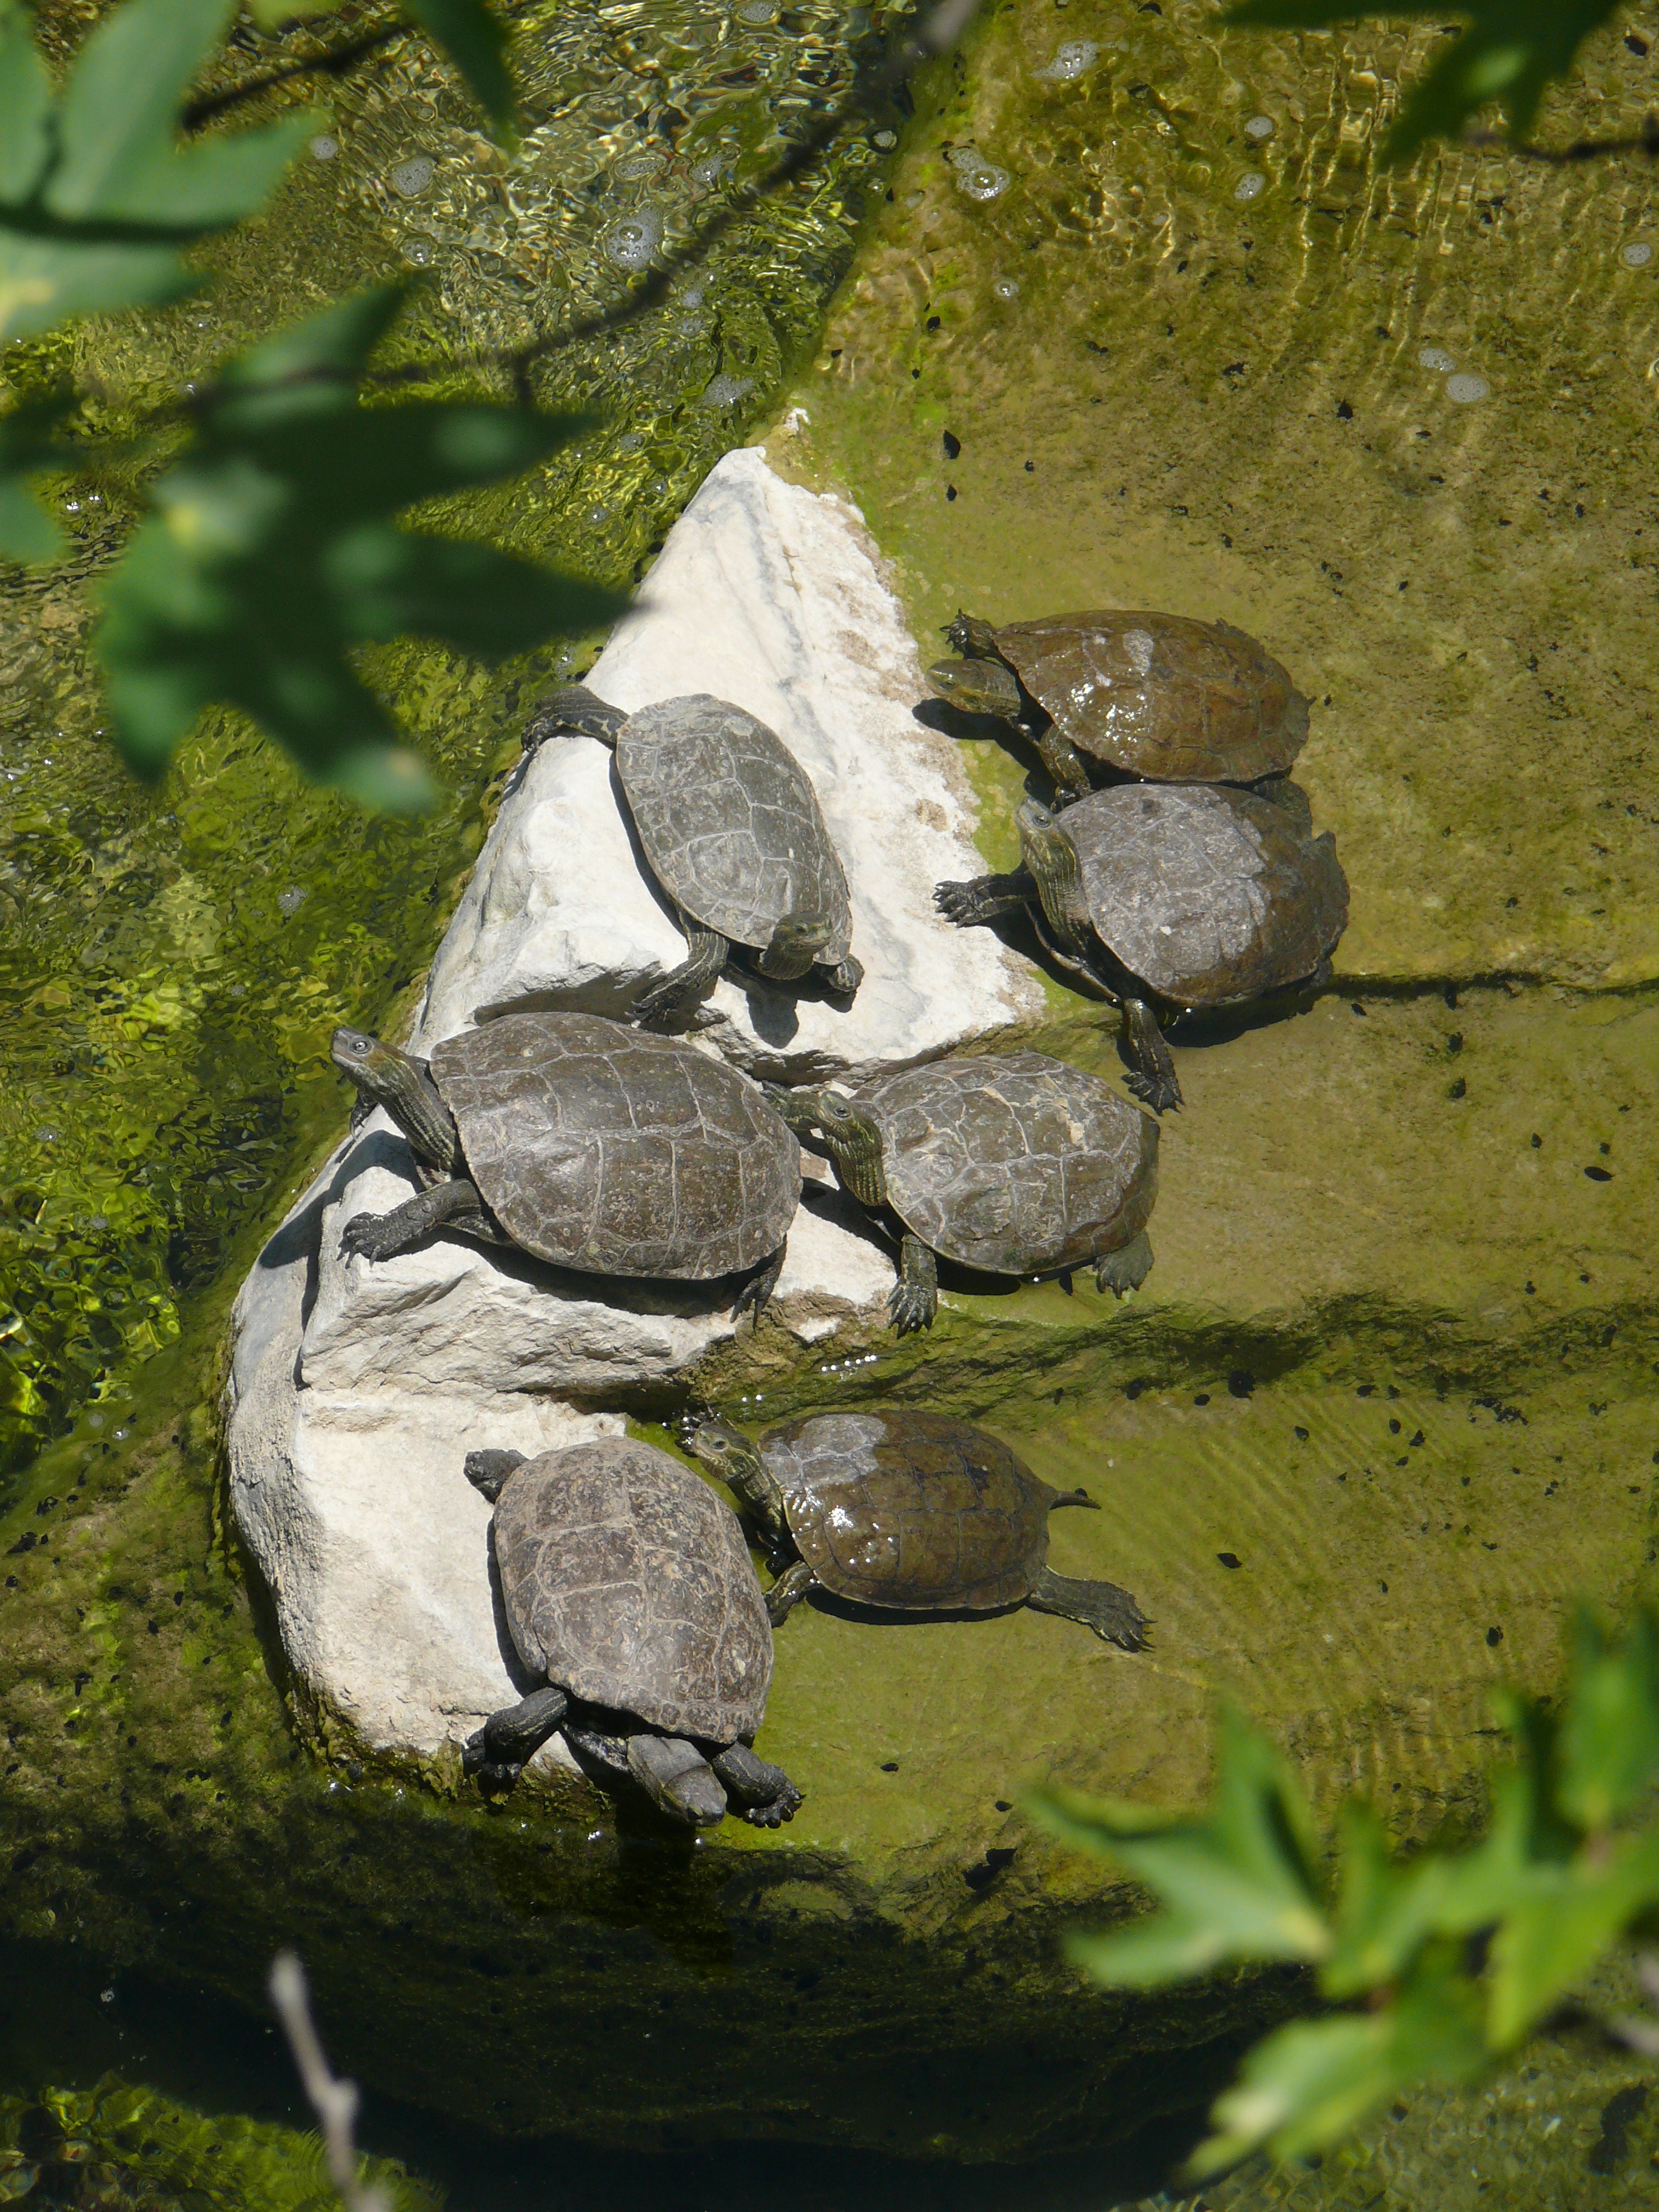
tree, water, nature, grass, rock, plant, sun, sunlight, leaf, flower, animal, pond, wildlife, stream, green, reflection, autumn, brown, botany, turtle, amphibian, flora, fauna, material, animals, beast, water feature, beasts